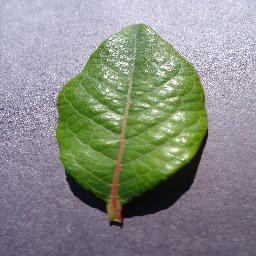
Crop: blueberry
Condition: healthy